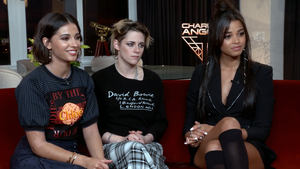
Charlie's Angels, ou Charlie et ses drôles de dames au Québec, est un film américain réalisé par Elizabeth Banks et sorti en 2019.
Charlie's Angels, ou Charlie et ses drôles de dames au Québec, est un film américain réalisé par Elizabeth Banks et sorti en 2019.